Cochleosaurus

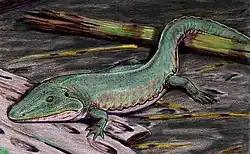
Life restoration

Like other temnospondyls, "Cochleosaurus" had internal gills, and their rib structure was not suitable for costal aspiration. This is because the ribs were straight, short proportional to body size, and covered with periosteal bone at the distal tips, which indicate the ribs were not attached to the ventral sternum. Furthermore, the rib shaft was flat in cross section, which would preclude having sufficient intercostal musculature to support costal movements. Finally, the ribs were not mobile, due to the morphology of the rib heads at the costa-vertebral joint.